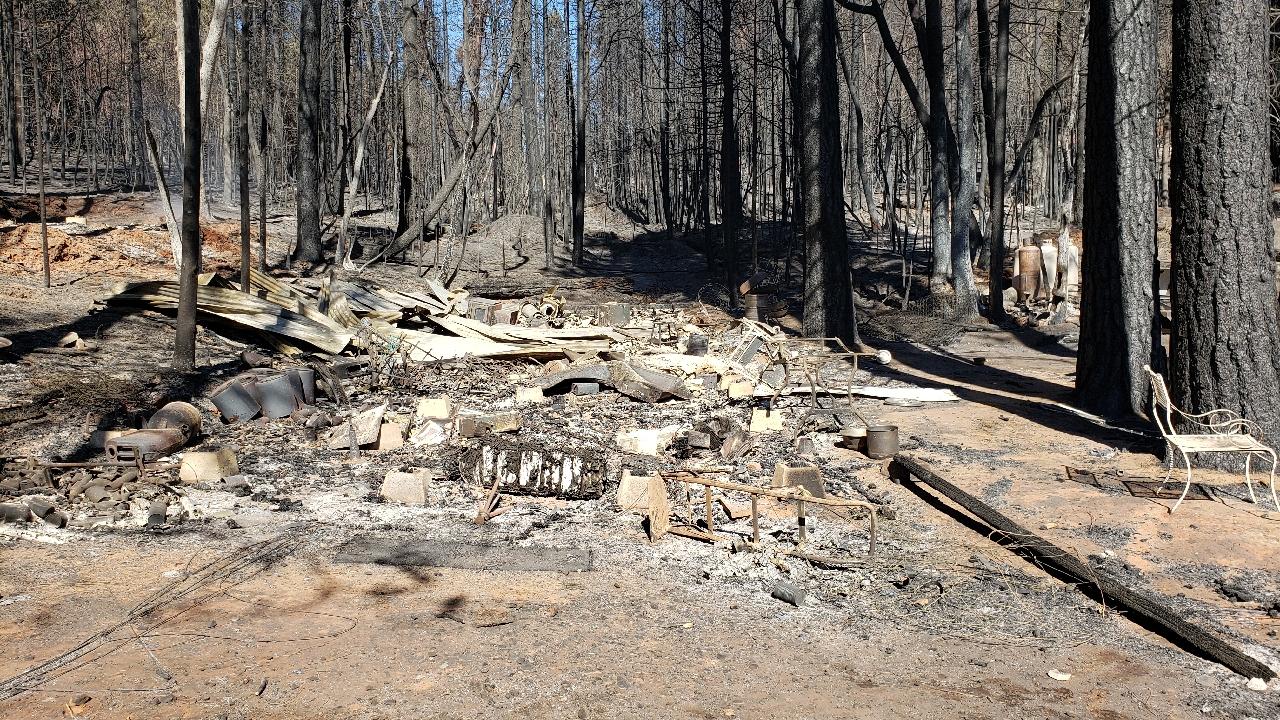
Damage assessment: destroyed